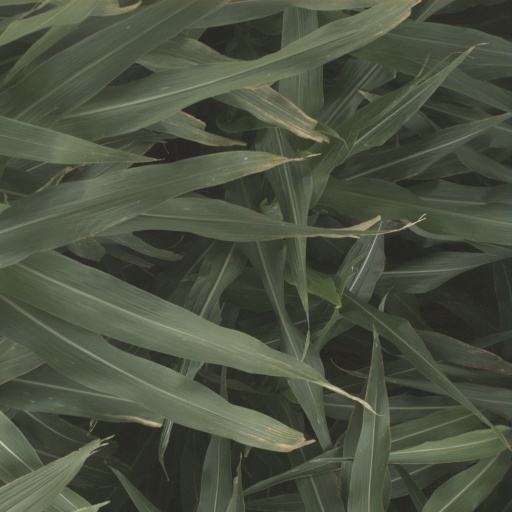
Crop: sorghum